The Island Within

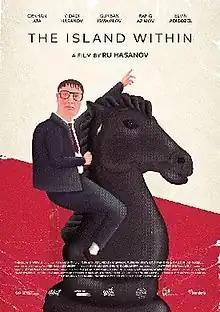
Theatrical release poster

The Island Within (Azerbaijani: Daxildəki Ada) is a 2020 Azerbaijani comedy-drama film written and directed by Ru Hasanov. Prize 2021 of the international jury at the Festival Nouvelles Images Persanes in Vitré (France), it was selected as the Azerbaijani entry for the Best International Feature Film at the 94th Academy Awards.